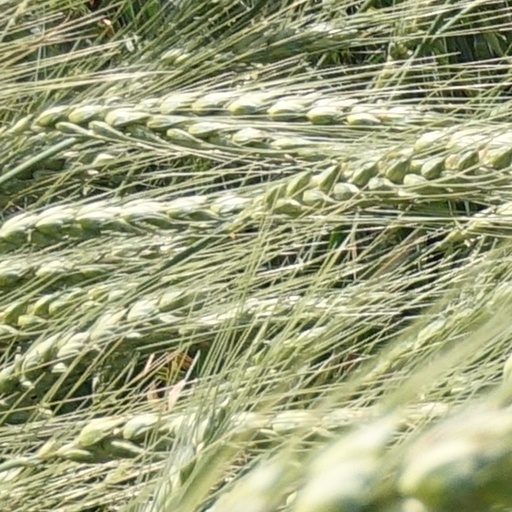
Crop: wheat